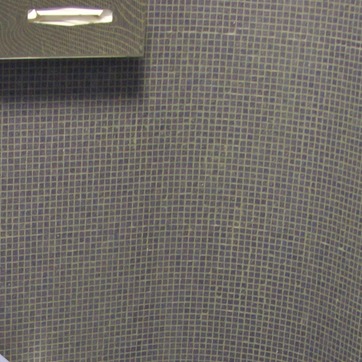
Material: tile